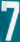
Number: 7